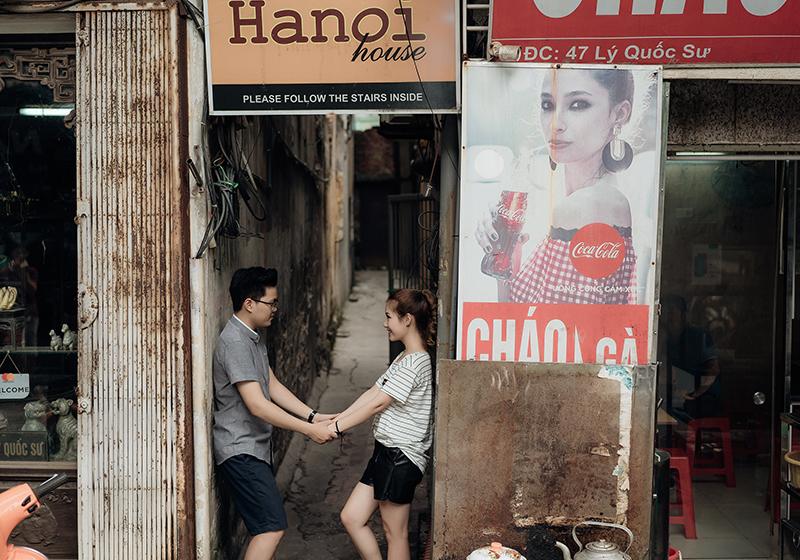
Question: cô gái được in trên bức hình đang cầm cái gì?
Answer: chai nước cocacola